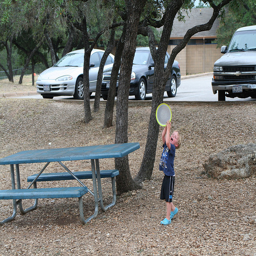
A little boy standing on leaves catching a frisbee.
A child standing next to a bench in front of cars catches a frisbee.
A vry small boy with a disc near a table.
A kid with a Frisbee standing by a table.
A young boy holding up a frisbee next to a bench.